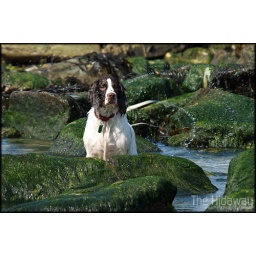
Bella having the time of her life in the green seaweed covered rocks at Godrevy. Canon 7D &amp;amp; Sigma 50-500mm